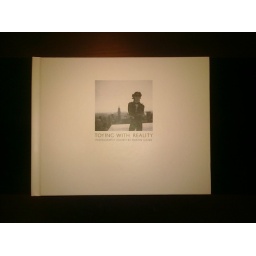
'Toying With Reality' coffee table book...(photography book by Martin Glenn)